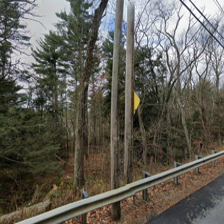
Label: streetView